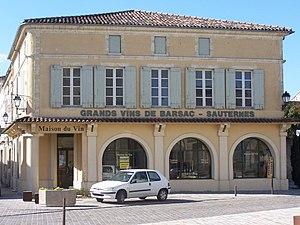
Maison des vins à Barsac (Gironde, France)
Barsac est une commune du Sud-Ouest de la France, située dans le département de la Gironde, en région Nouvelle-Aquitaine.